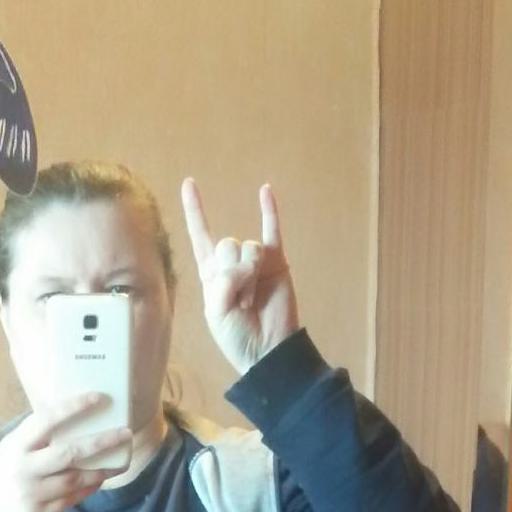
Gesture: rock